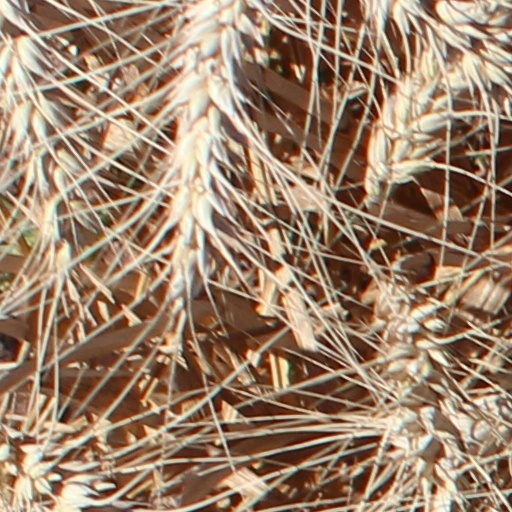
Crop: wheat